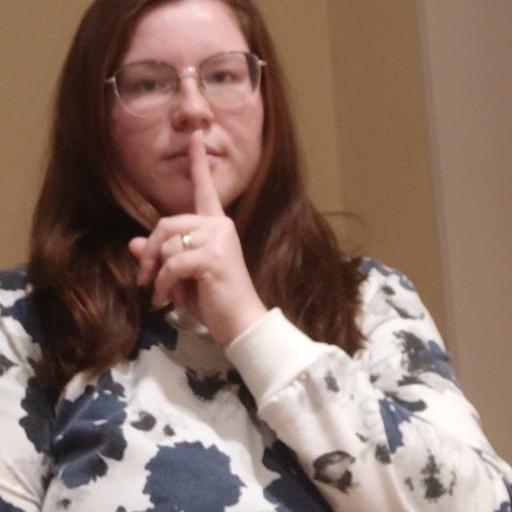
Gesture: mute